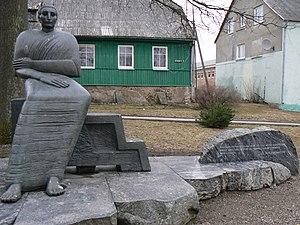
Ieva Simonaitytė ou Ewa Simoneit était une écrivaine lituanienne. Elle représentait la culture de la Petite Lituanie et du territoire de Memel, territoires germaniques de la Prusse-Orientale doté d'une petite population lituanienne. Son ouvrage le plus connu est Aukštujų Šimonių likimas publié en 1935.